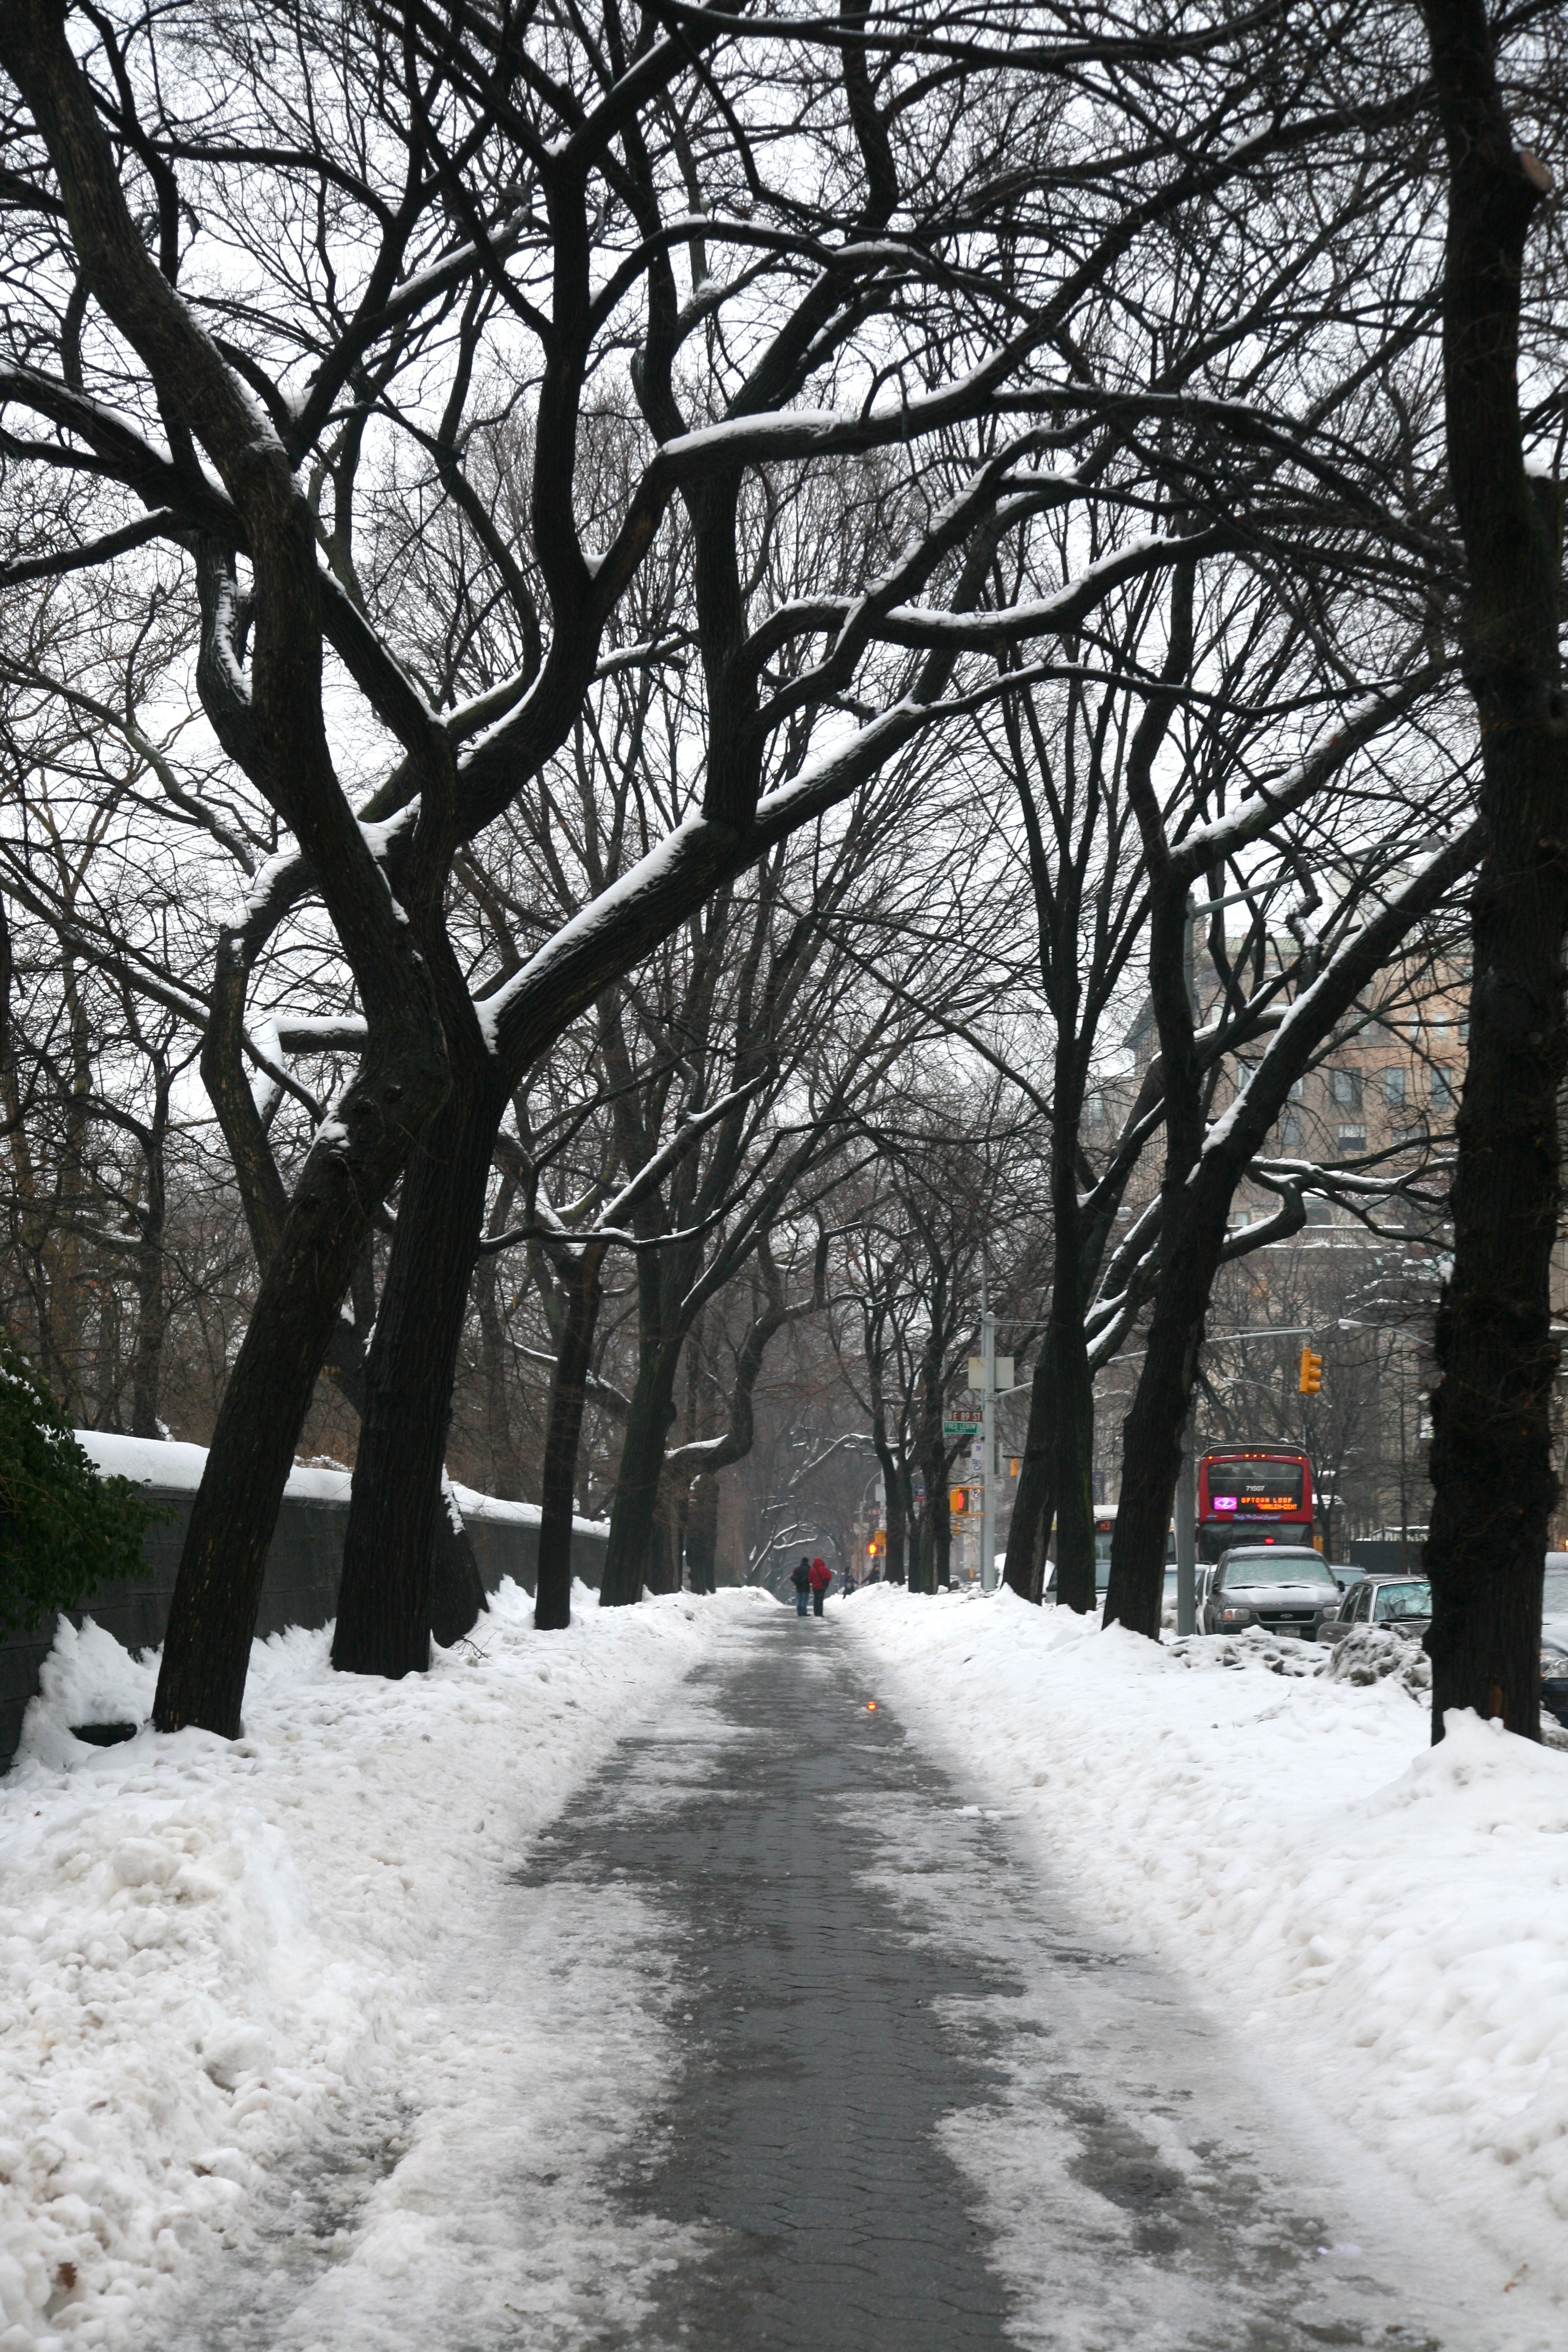
tree, branch, snow, winter, black and white, nyc, park, weather, monochrome, season, hiver, neige, newyork, newyorkcity, ny, centralpark, 5d, blizzard, canon5d, freezing, woody plant, winter storm